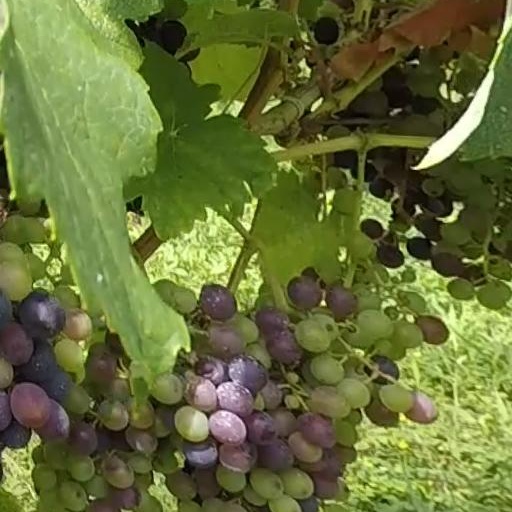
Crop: grape